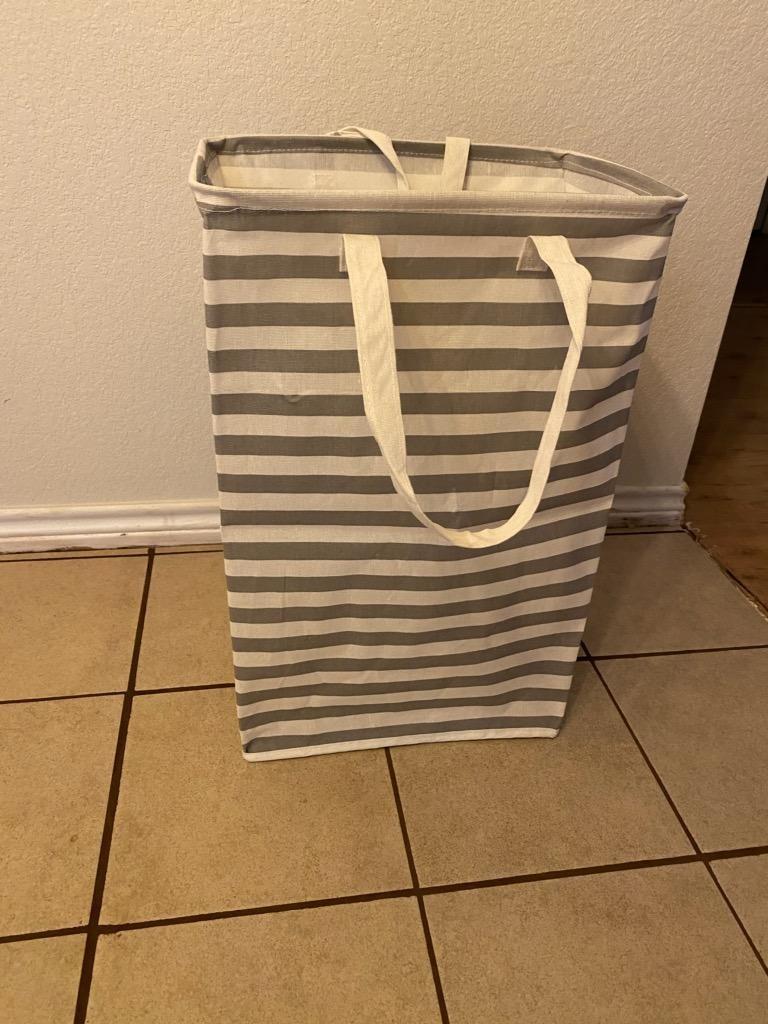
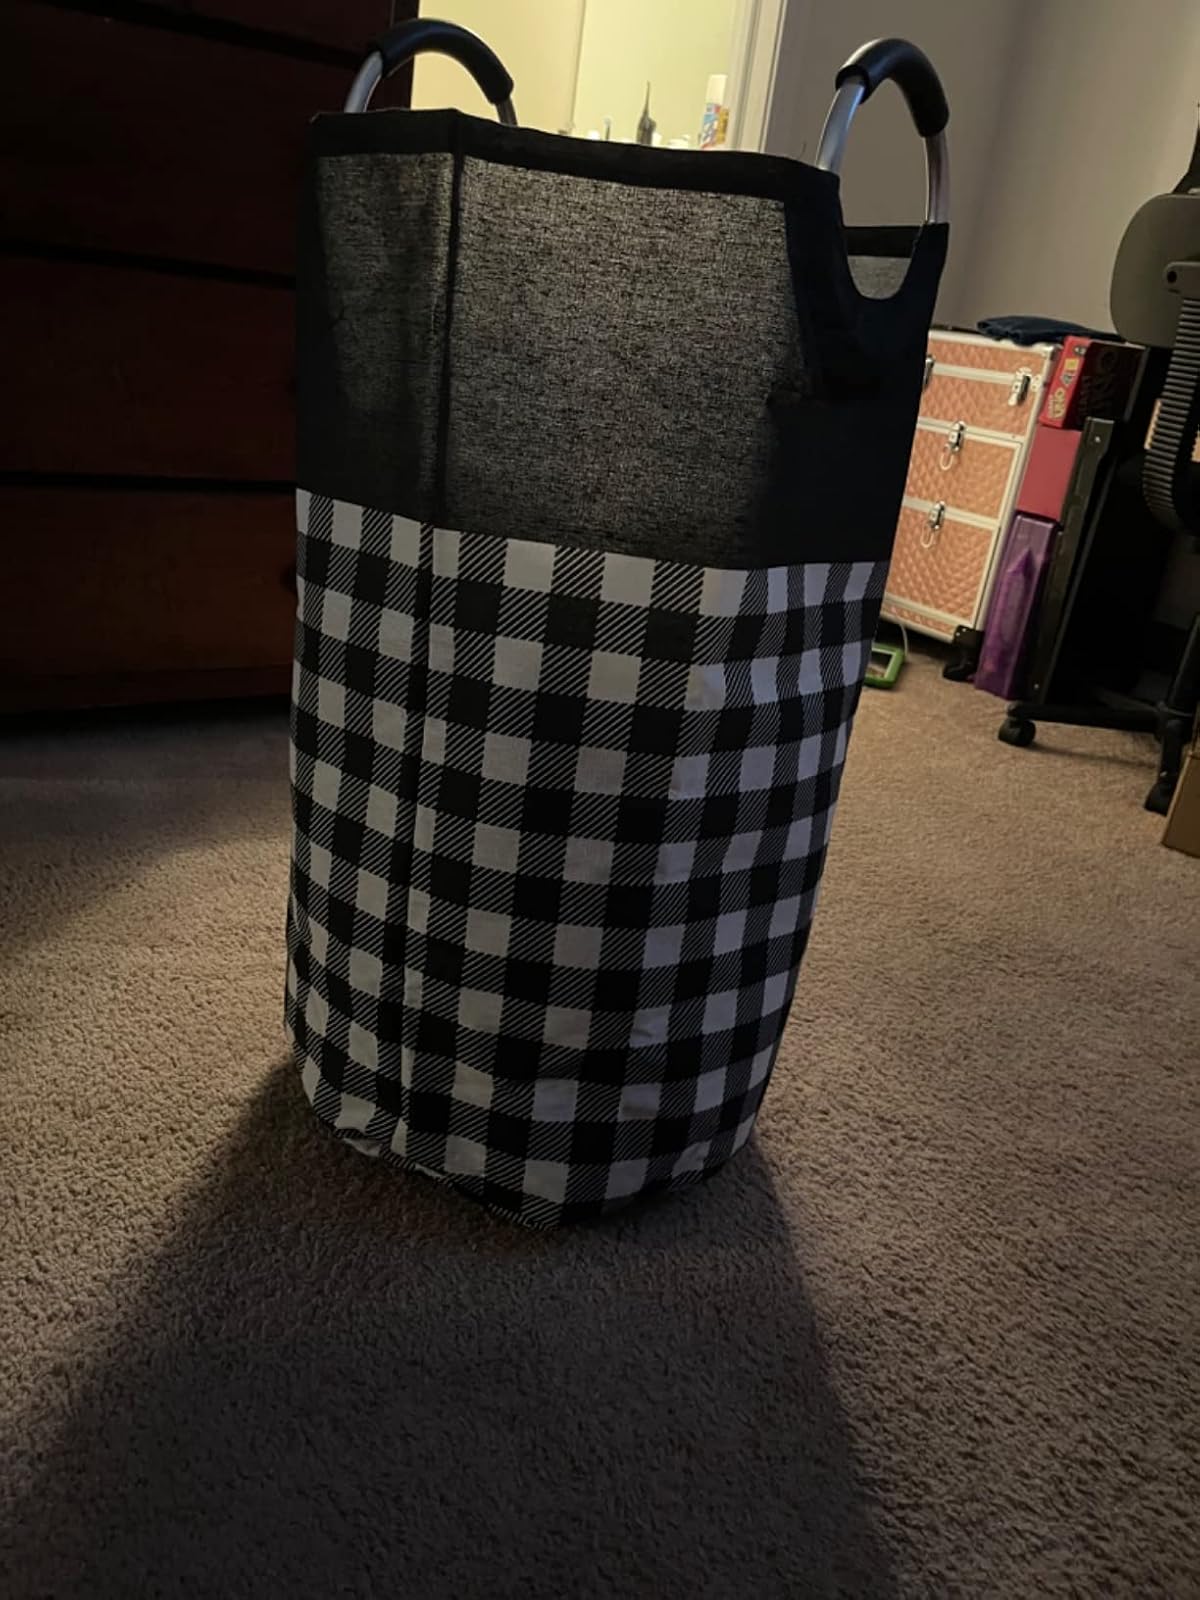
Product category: items_hamper
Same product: no